Fatland

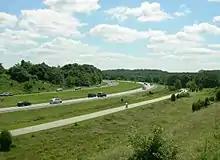
"St. Gabe's Curve." U.S. Rte. 422 / Pottstown Expressway, from Pawlings Road, in 2017.

On November 19, 1895, the Roman Catholic Archdiocese of Philadelphia purchased a 185-acre tract of land adjacent to Fatland, to the west. Formerly part of Henry Pawling's farm, there the Archdiocese built the Philadelphia Protectory for Boys, an orphanage staffed by the Christian Brothers. Architects Wilson Brothers & Company designed its Italianate orange-brick-and-red-tile-roofed building, which included a tall campanile, or belltower. Archbishop Patrick John Ryan dedicated the building on May 8, 1898, with more than 3,000 in attendance. Its initial capacity was for housing 200 boys, but the capacity increased to 500 boys with additions that opened in September 1905. An additional 100 acres were purchased in 1902, which extended the property to the Schuylkill River and included Fatland Island (part of Fatland Ford). The name of the Reading Railroad passenger station opposite the west end of the peninsula was changed to Protectory Station, by 1898. The protectory was renamed Saint Gabriel's Hall in 1962.